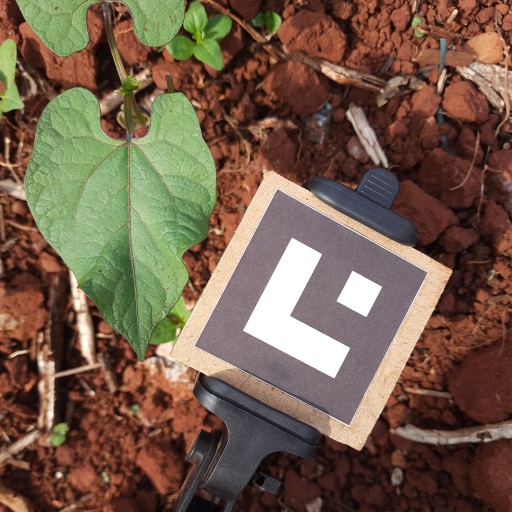
Observations: wavy surface, no eating holes, under sunlight